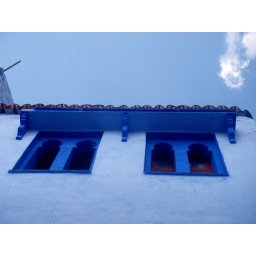
blue windows in the sky